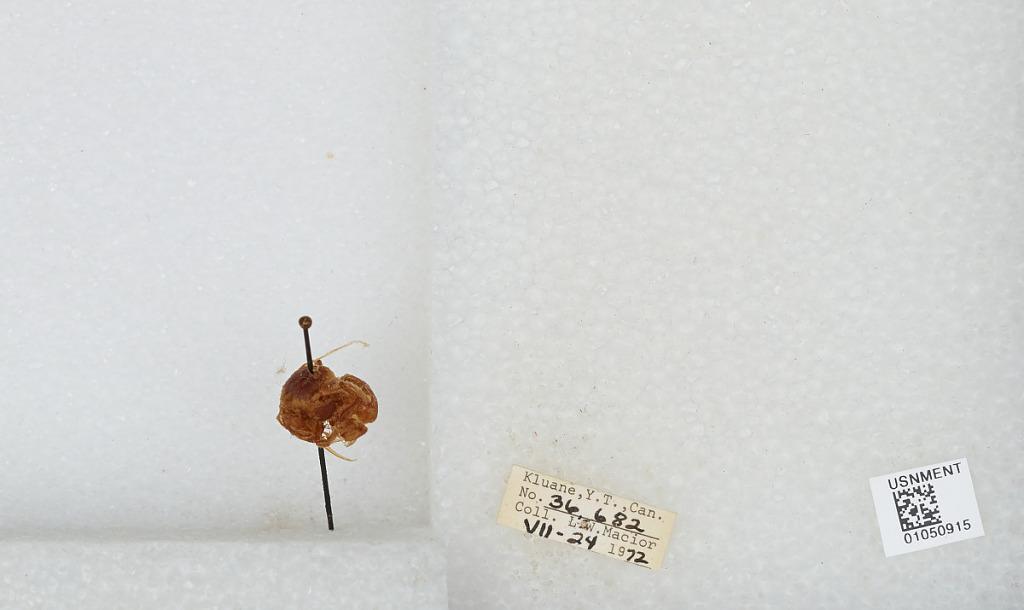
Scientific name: Bombus sp.
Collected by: L. Macior
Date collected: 1972-7-24
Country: Canada
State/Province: Yukon Territory
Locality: Kluane
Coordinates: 60.75, -139.5